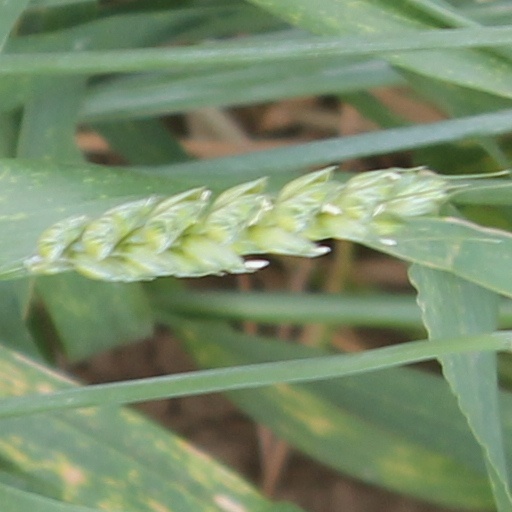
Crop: wheat